Match-to-sample task

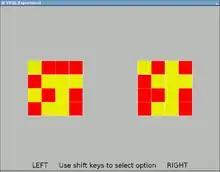
Screen shot of the PEBL computerized match-to-sample task. The participant originally saw one of the two patterns, and after a delay was asked to choose which of the two was originally shown.

Match-to-sample tasks were developed during the era of behaviorism, and were described by, among others, B.F. Skinner in its early form. A pigeon would be presented with a colored light stimulus sample. It would then proceed to peck the sample and then be presented with two comparison stimuli. One comparison stimulus matches the sample (either because it is an identical color, or because the animal has learned an association such as green means left) and the other does not match. If it chooses (pecks) the matching comparison, then it is rewarded.